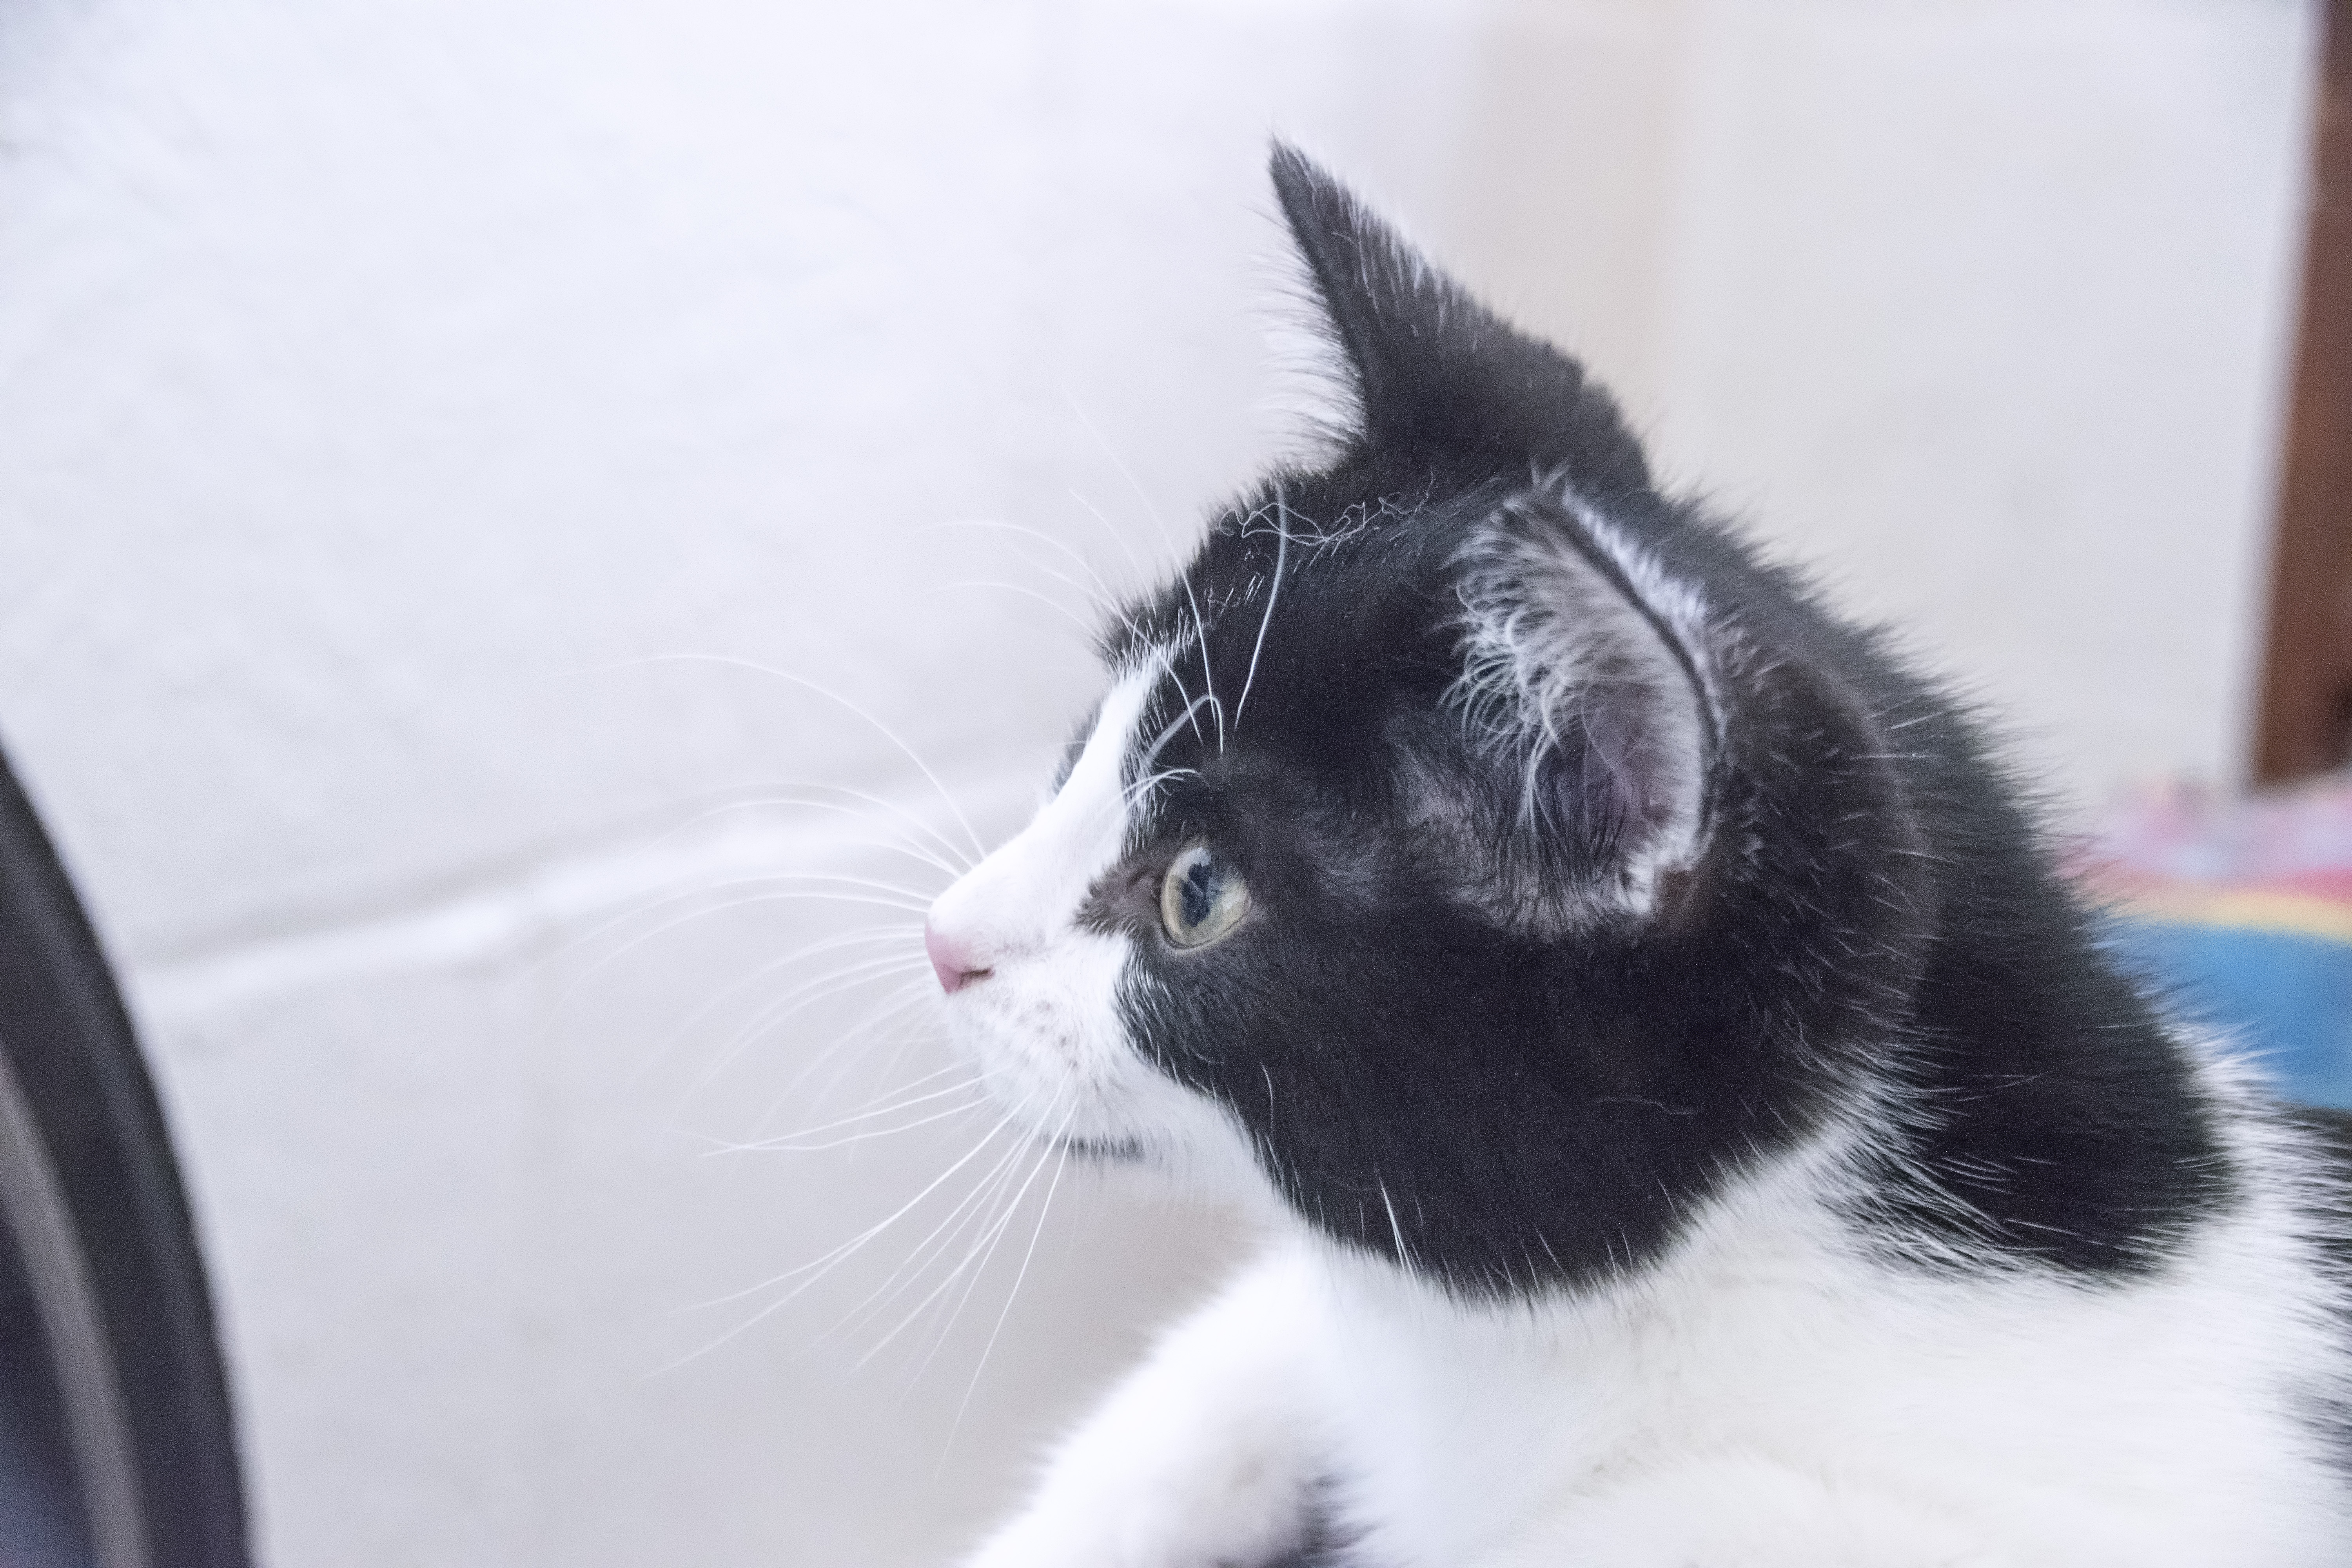
kitten, cat, mammal, black, nose, whiskers, canada, vertebrate, chat, quebec, sherbrooke, small to medium sized cats, cat like mammal, domestic short haired cat